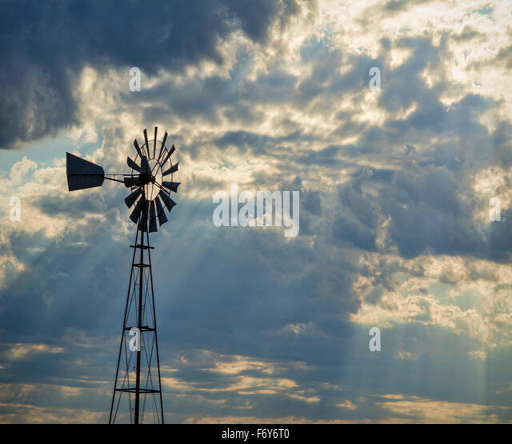
agricultural windmill used to pump water from a well